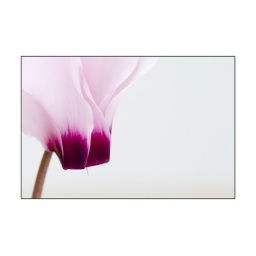
Close up of a pale pink Cyclamen in flower